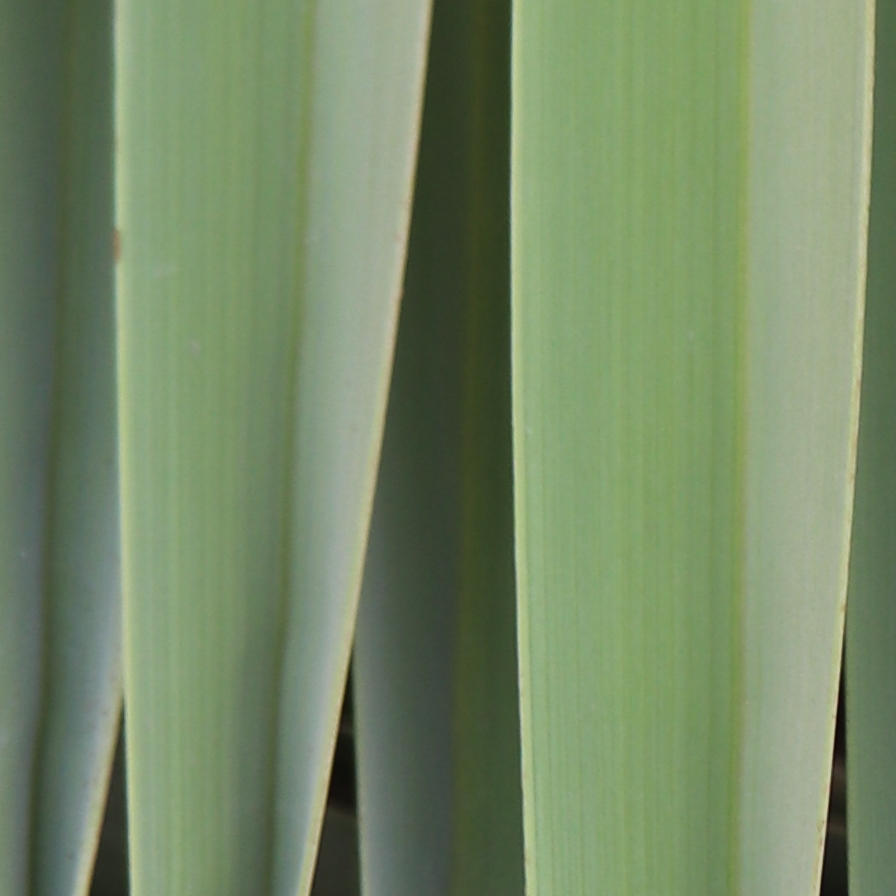
Label: Healthy